Edward Seymour, 1st Duke of Somerset

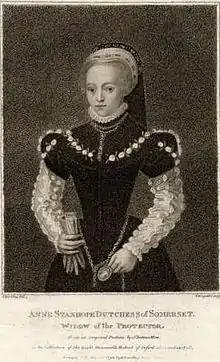
Anne Stanhope

By 7 October he was writing desperately to Sir Rowland Hill, Lord Mayor of London, and a fellow member of the Privy Council requesting 1000 troops to defend him and the King. By this point a meeting had already been had between Hill and London representatives with John Dudley, then Earl of Warwick at Ely Palace. That meeting moved decisively against Somerset.